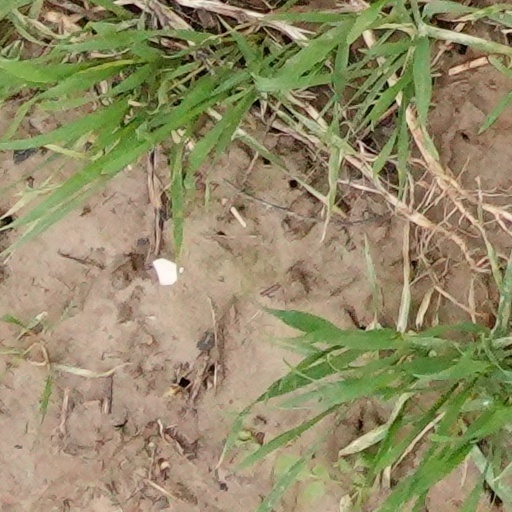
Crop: wheat